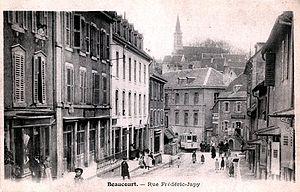
Beaucourt est une commune française située dans le département du Territoire de Belfort en région Bourgogne-Franche-Comté.